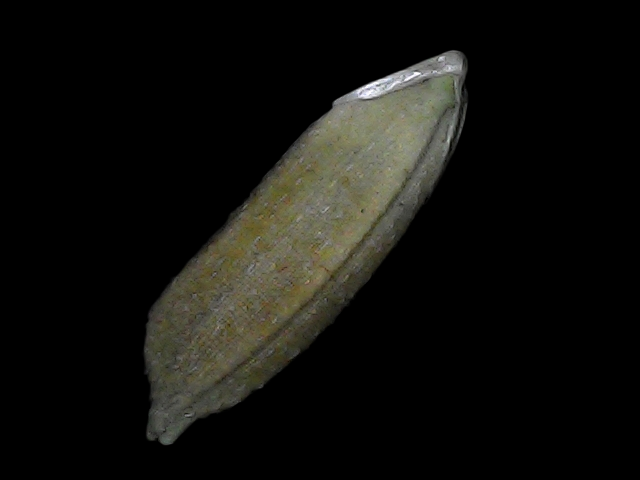
Rice variety: Bd93